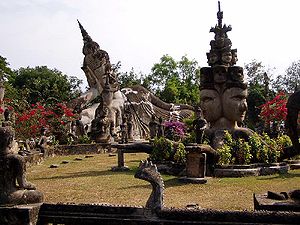
Buddha Park
Buddha Park
Buddha Park eller Wat Xieng Khuan er en park med religiøse statuer ca. 25 km. fra Vientiane, Laos. Parken blev bygget af Luang Pu Bunleua Sulilat og hans disciple i 1950'erne. Munken prædikede en blanding af buddhisme og hinduisme hvorfor der både kan findes meget store Buddhastatuer og statuer fra hinduismens verden.